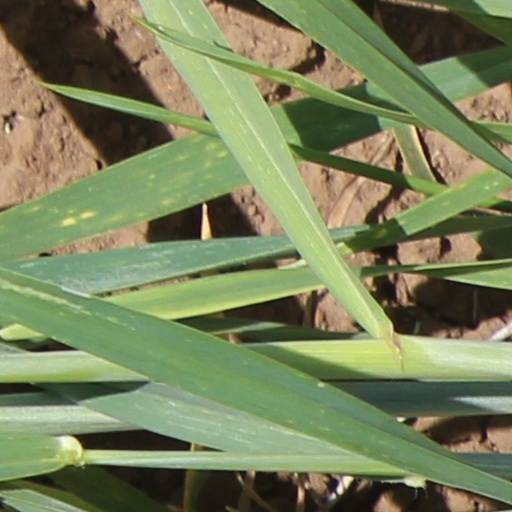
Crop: wheat